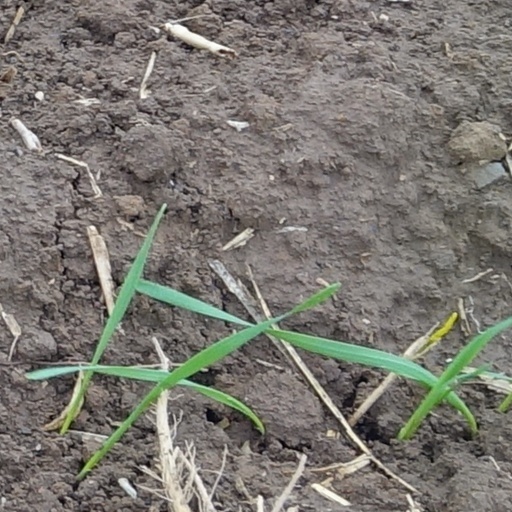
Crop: wheat